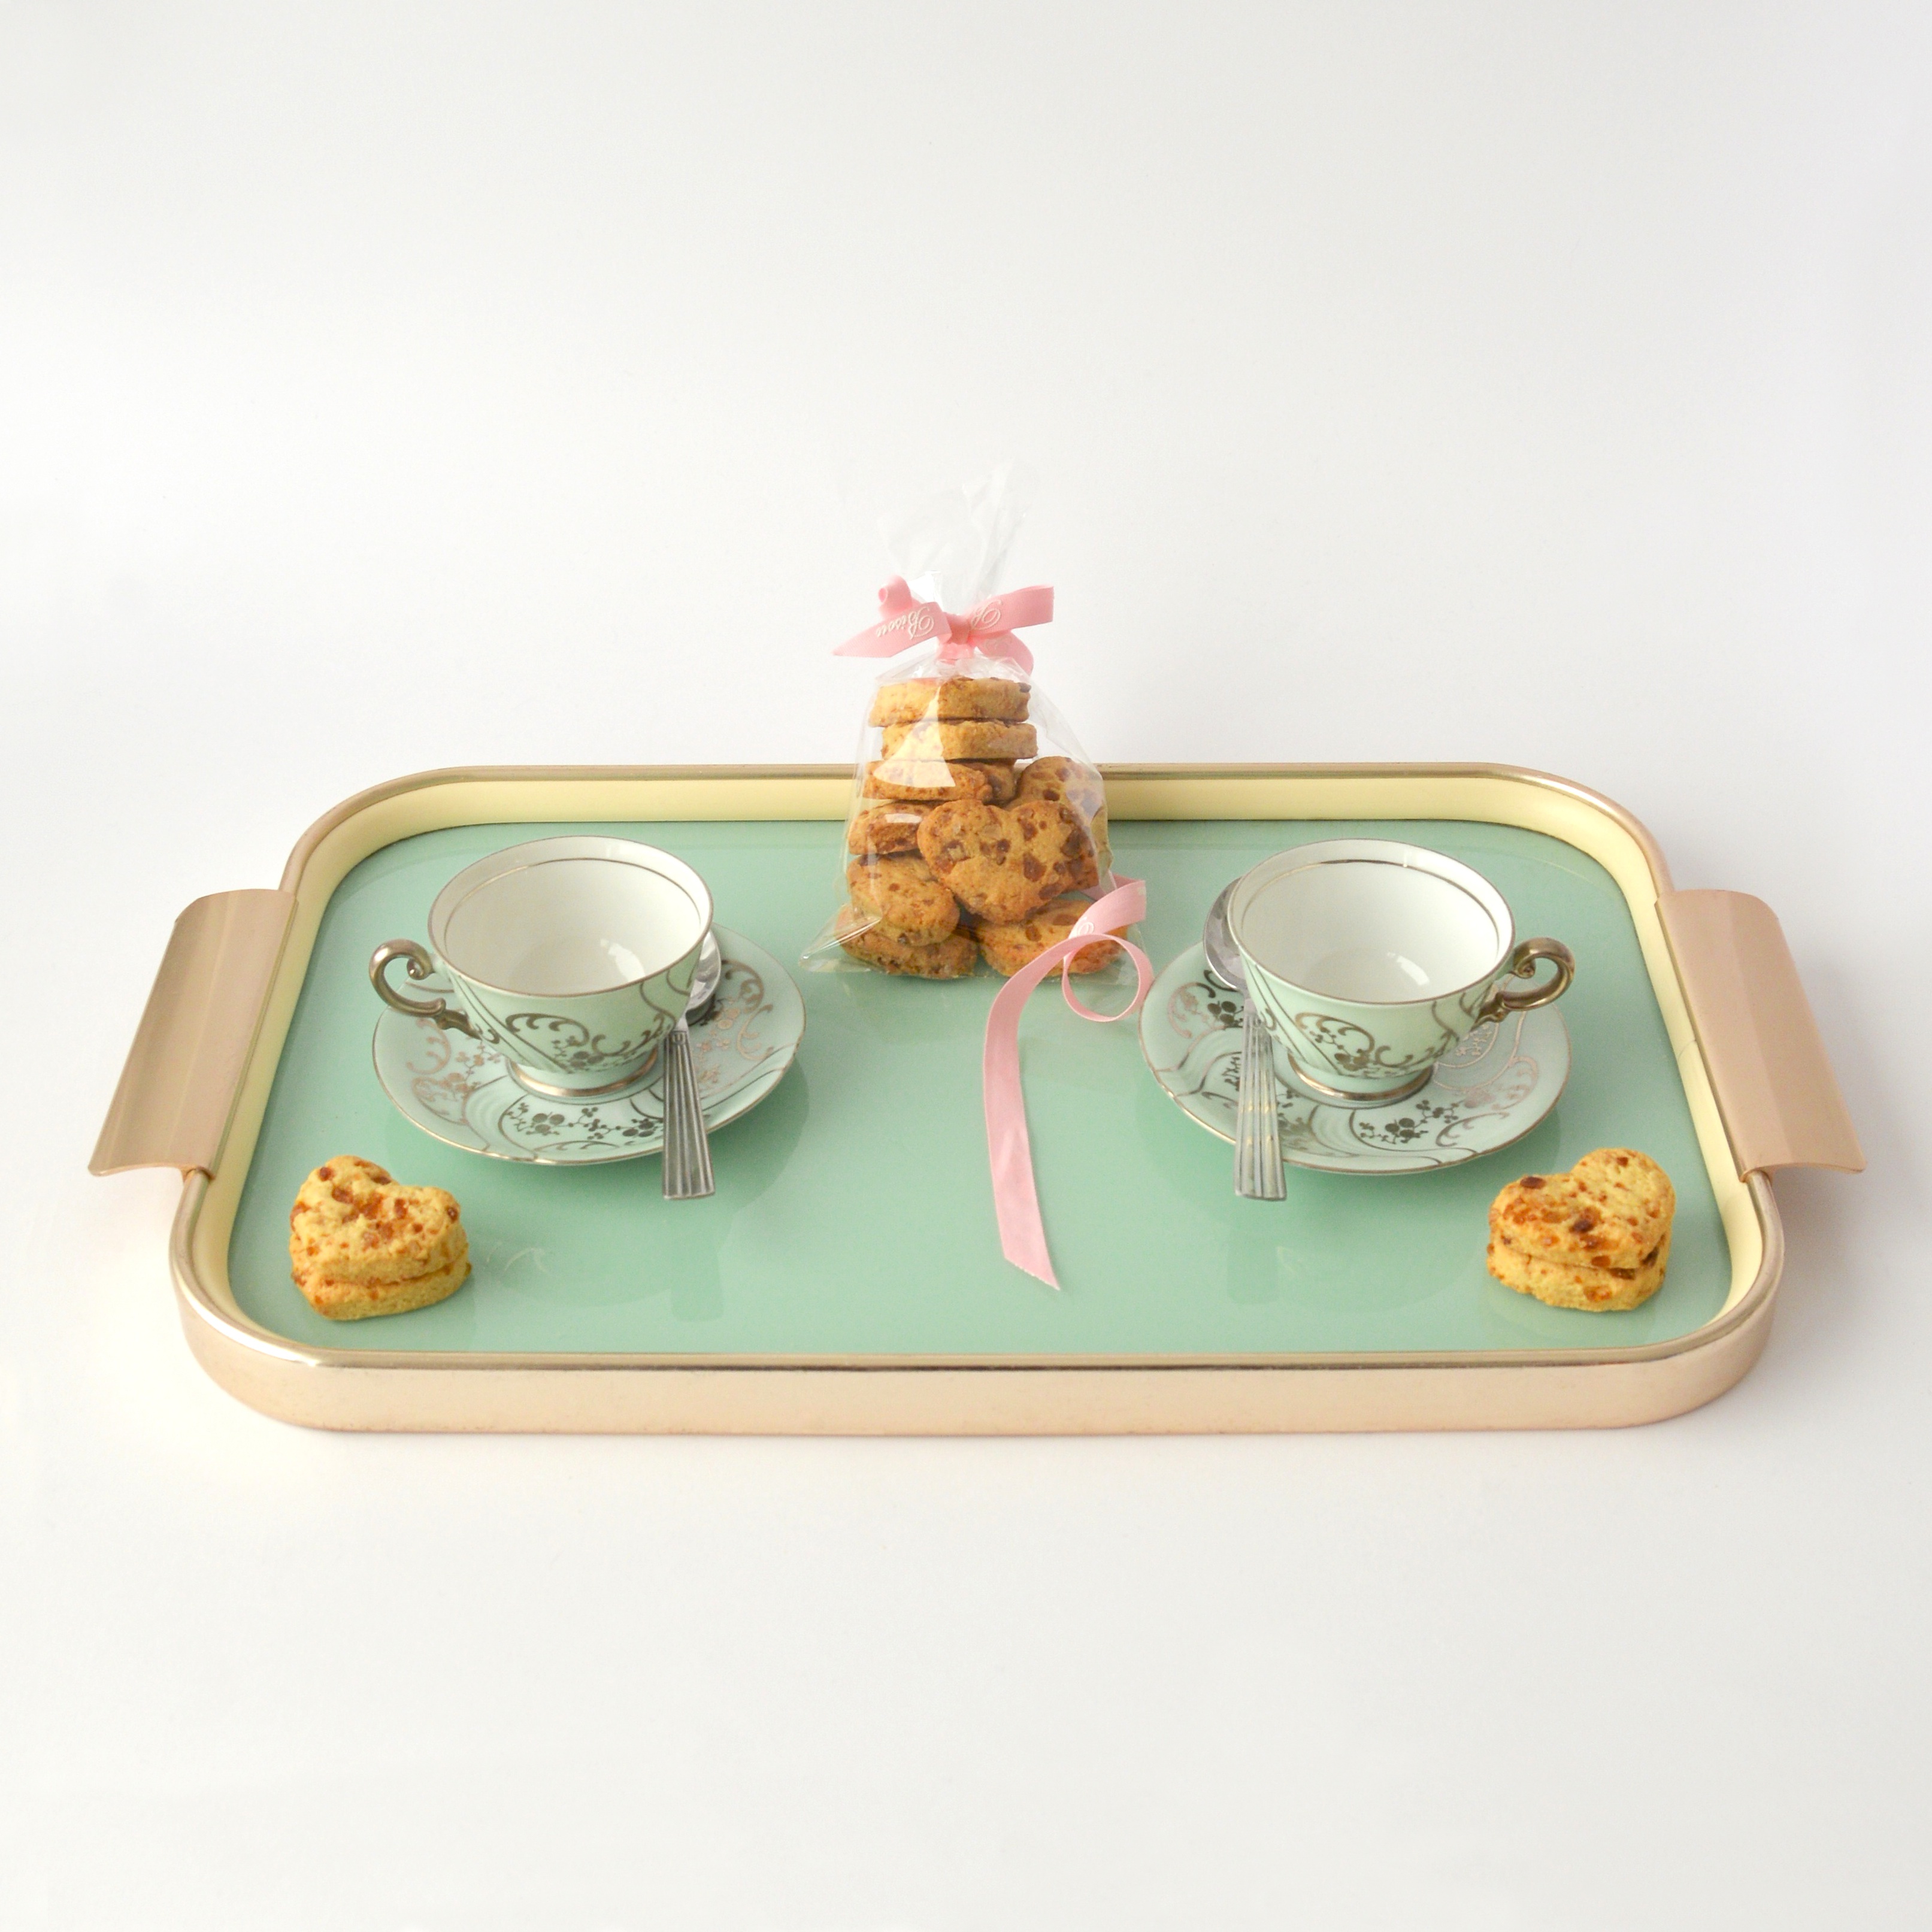
cafe, coffee, tea, dish, meal, food, ceramic, cookies, cups, porcelain, dishware